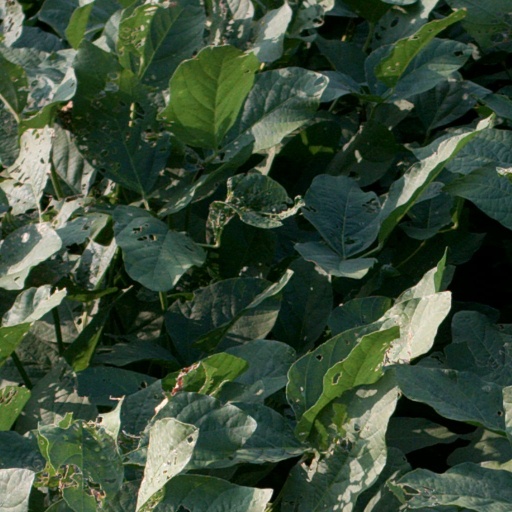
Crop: soybean